Black Is King

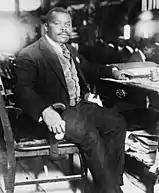
The theme of Pan-Africanism in the film was influenced by the work of Marcus Garvey

According to Rading Biko of "The Standard", "Black Is King" "has awaken the spirit of Pan-Africanism", a movement that aims to unite black people in Africa and the diaspora. Biko wrote that Pan-African activist Marcus Garvey inspired the film, bringing his quote: "Be as proud of your race today as our fathers were in days of yore. We have beautiful history, and we shall create another in the future that will astonish the world." Garvey's Pan-African flag, a symbol of black liberation, was the inspiration for David Hammons' African-American flag, which is seen in "Black Is King" being held up by a group of black men. According to Brooke Obie of "Esquire", this scene signifies "the political and communal unity of all Indigenous people of Africa, throughout the Diaspora". Obie concluded: "Just like the art, fashion, locations, musicians and actors who make up "Black Is King" and "The Gift", we are stronger when we see ourselves connected in global struggle and glory."